David-Louis Constant de Rebecque

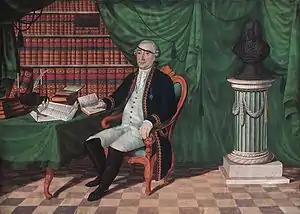
David-Louis Constant de Rebecque, Gouache of the collection of Mrs. Noel Blakiston, London.

David-Louis Constant de Rebecque (17 November 1722 – 25 February 1785) was a Swiss military officer who served in the Dutch States Army and French Royal Army. He is also known for his contact with Voltaire and his correspondence with Isabelle de Charrière.